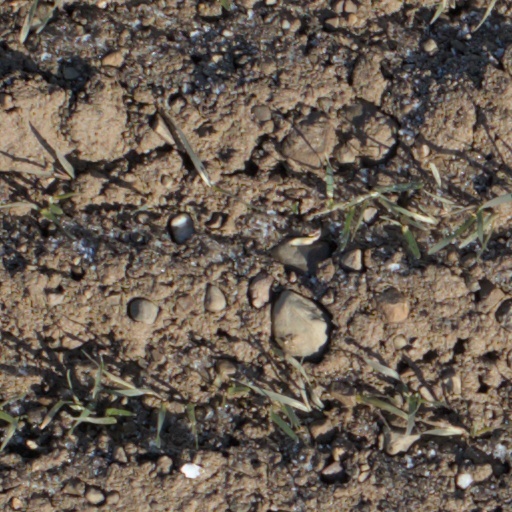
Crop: wheat